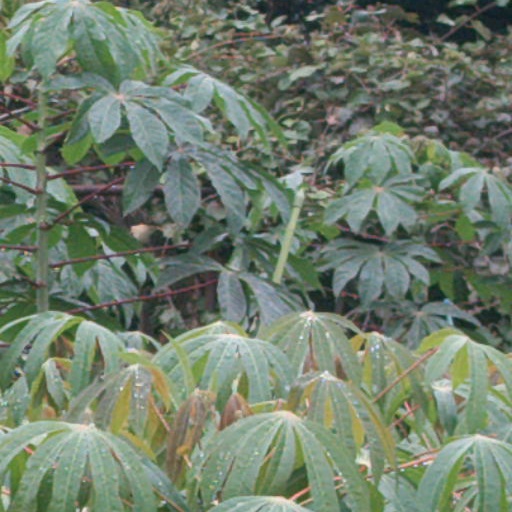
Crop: cassava